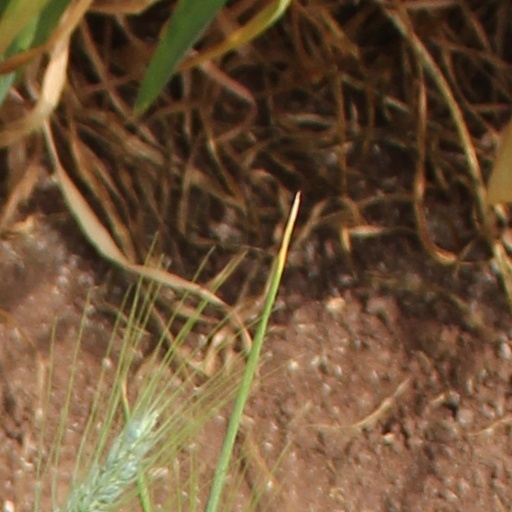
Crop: wheat